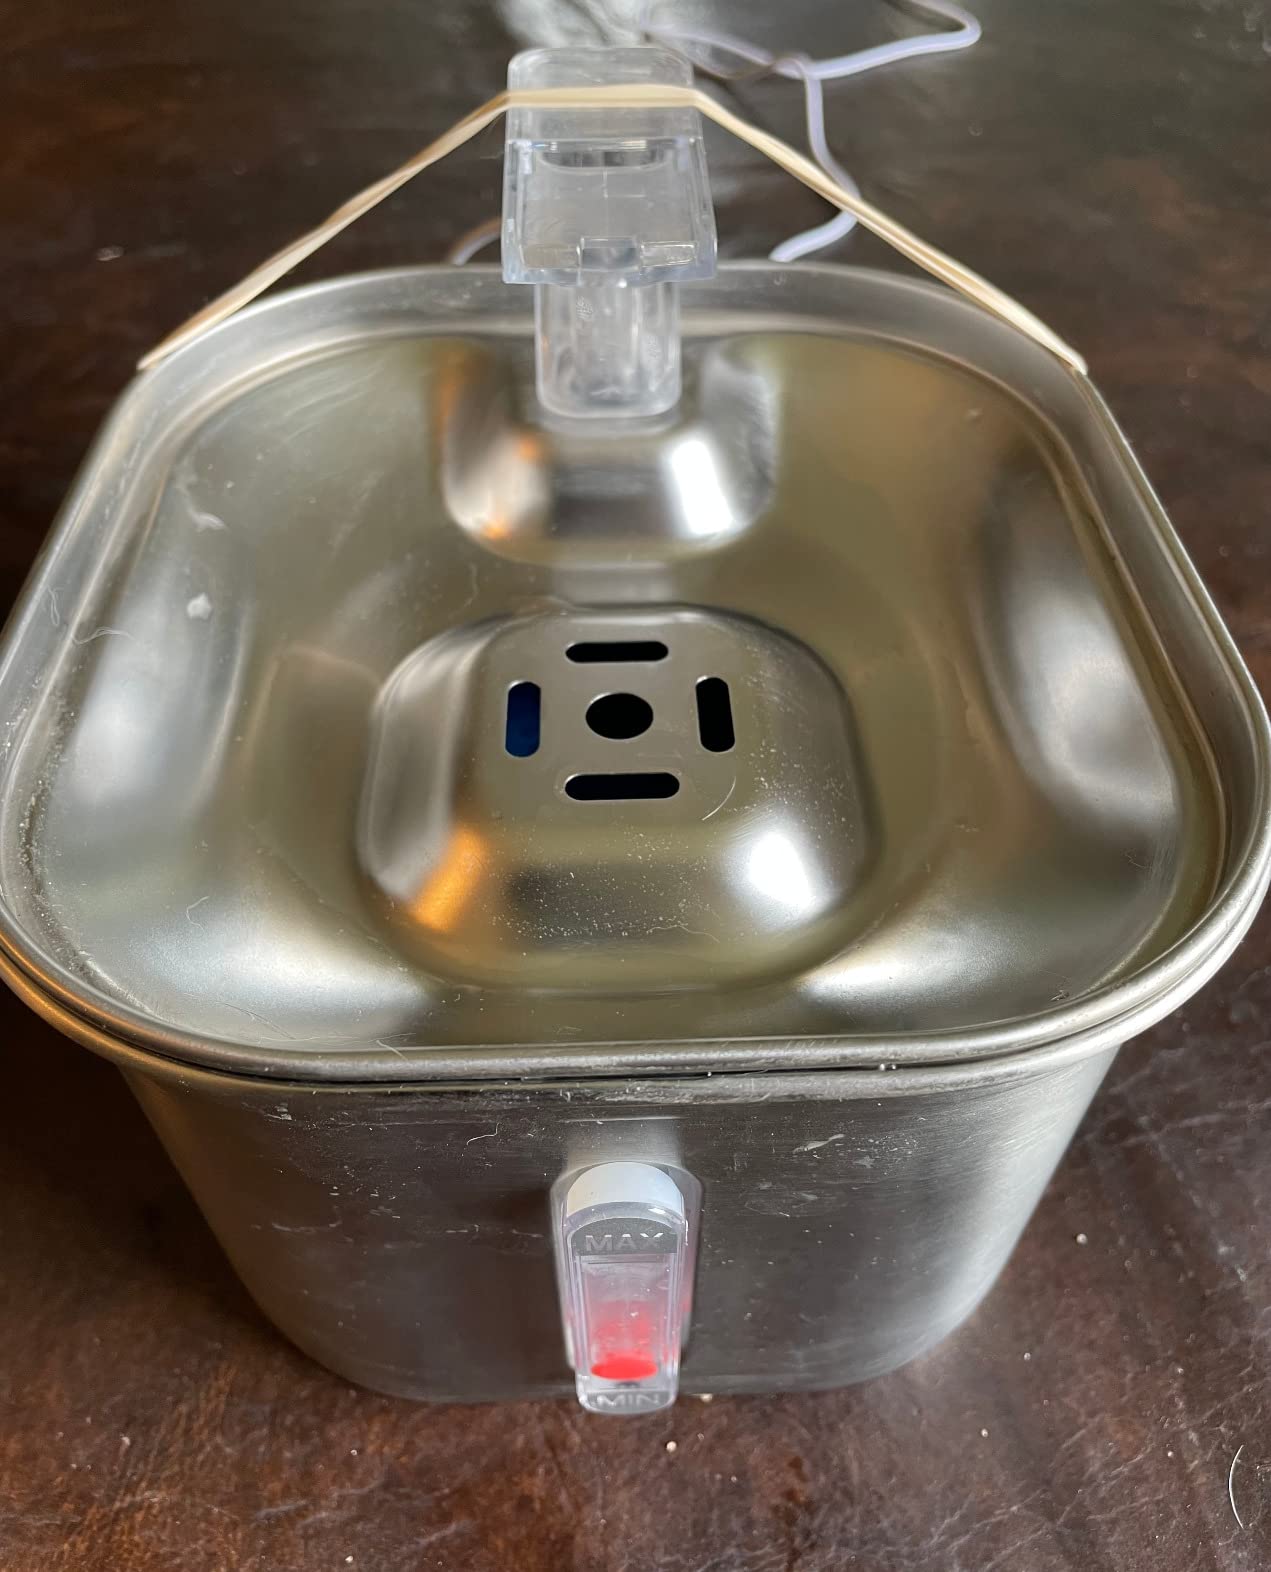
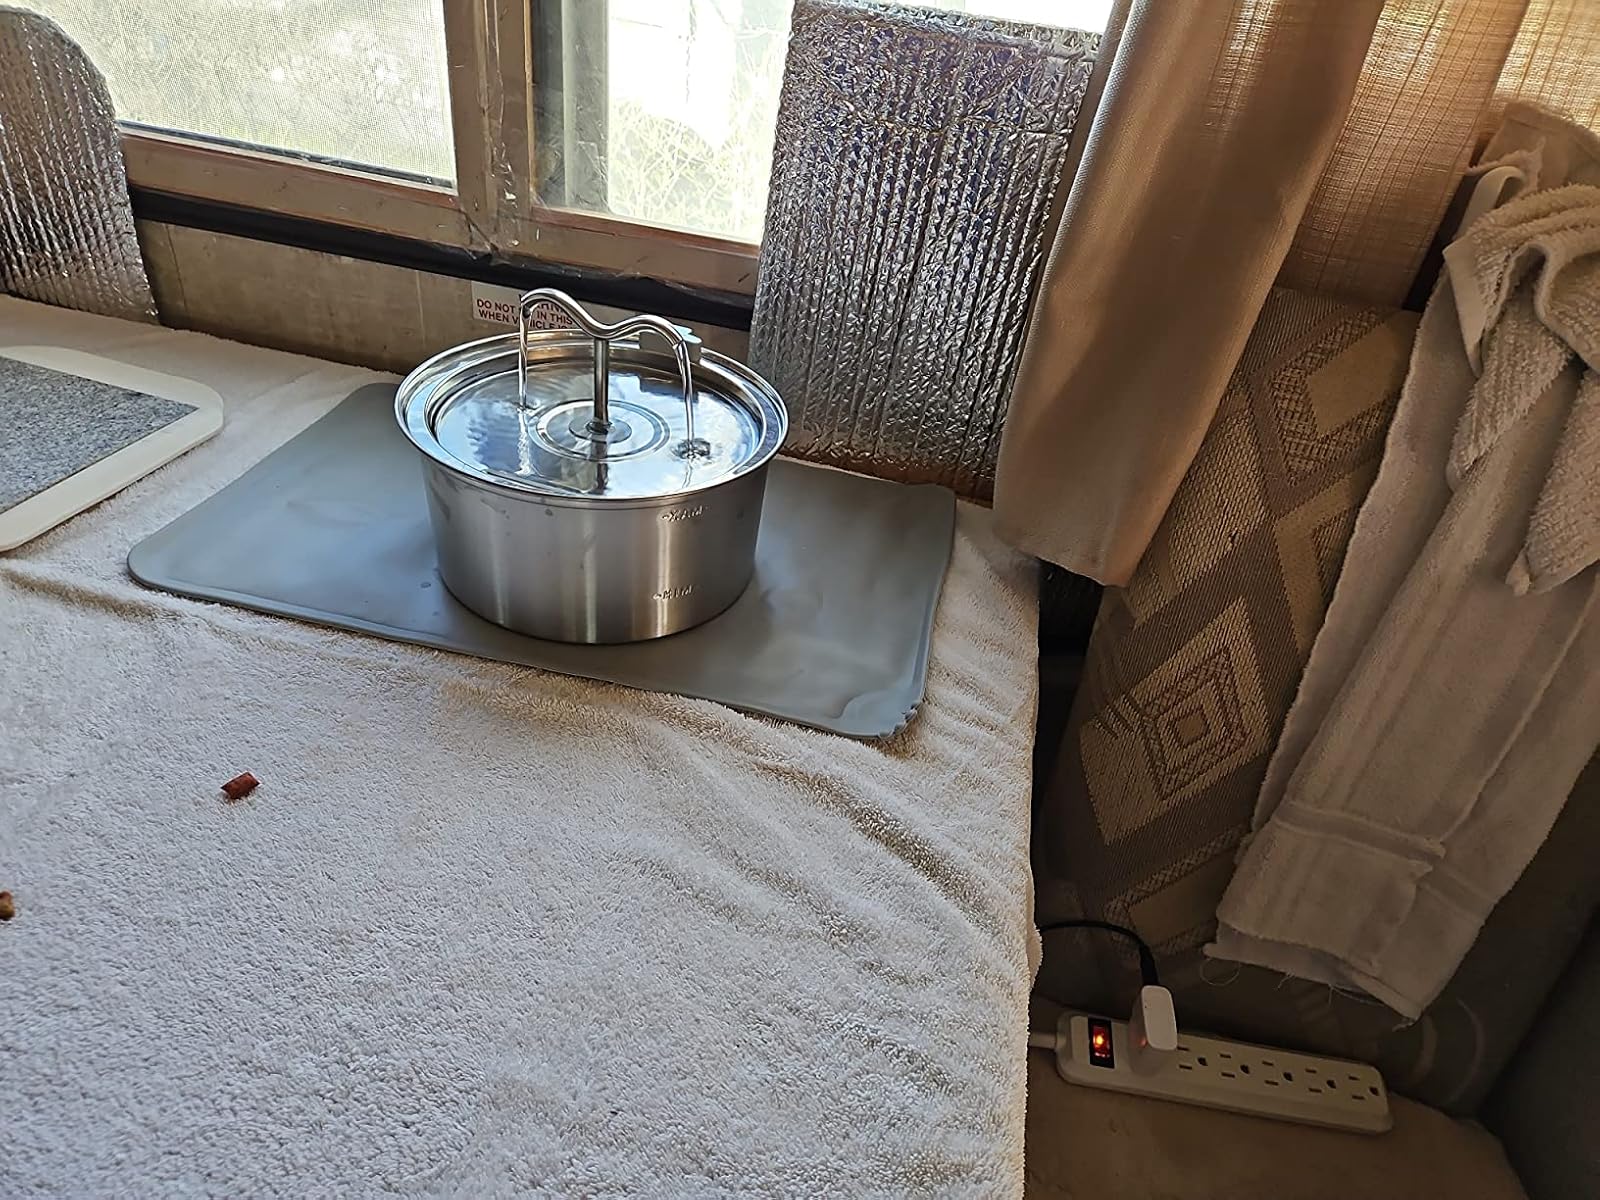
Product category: items_bowl
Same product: no